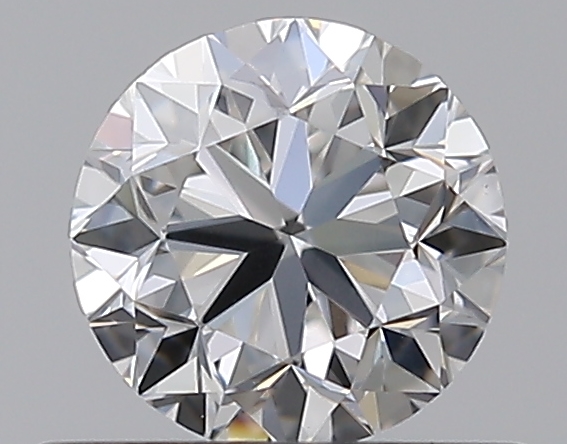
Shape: round
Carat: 0.5
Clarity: VS1
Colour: F
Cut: GD
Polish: EX
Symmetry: VG
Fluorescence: F
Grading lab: GIA
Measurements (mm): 4.81 x 4.87 x 3.21